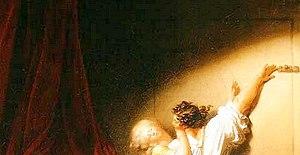
Détail 2 du verrou de Fragonard
Le Verrou est une scène galante peinte par Jean-Honoré Fragonard en 1777. Il s'agit de l'un des tableaux les plus célèbres du peintre, véritable référence de la peinture du XVIIIᵉ siècle. L'interprétation commune suggère que la scène représente deux amants enlacés dans une chambre à coucher, l'homme poussant le verrou de la porte.